Singapore Civil Defence Force

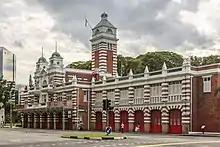
Central Fire Station, built in 1909, is Singapore's oldest fire station

Each territorial division has a boundary of responsibility within Singapore, and possesses its own command centre and hazmat capabilities. Administrative and logistical support is split between Corporate Service Hub East and Corporate Service Hub West.